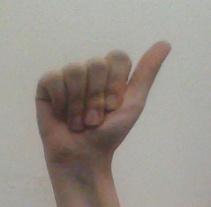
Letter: dhad